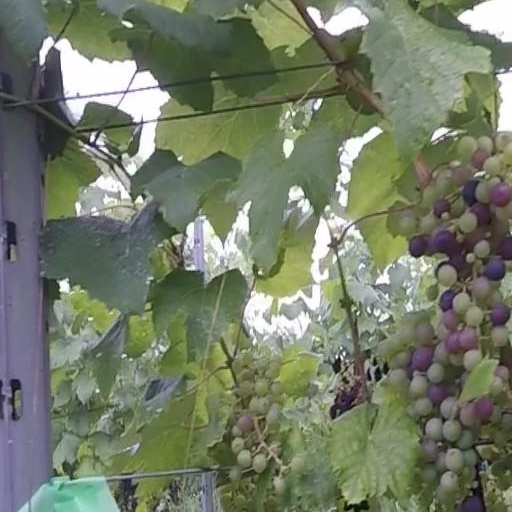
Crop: grape